Chapel of Nossa Senhora das Vitórias (Furnas)

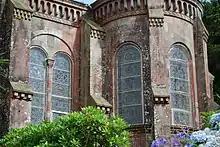
Windows of the chapel

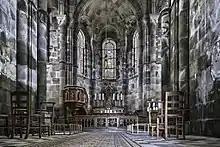
Capela de Nossa Senhora das Vitórias Interior

One of the architecturally rich religious temples in the Azores, it was erected by José do Canto, the gentleman-farmer of São Miguel, following the terminal illness of his beloved wife, Maria Guilhermina Taveira Brum do Canto. In his testament, dated on 27 June 1862, the rich landowner, wrote: